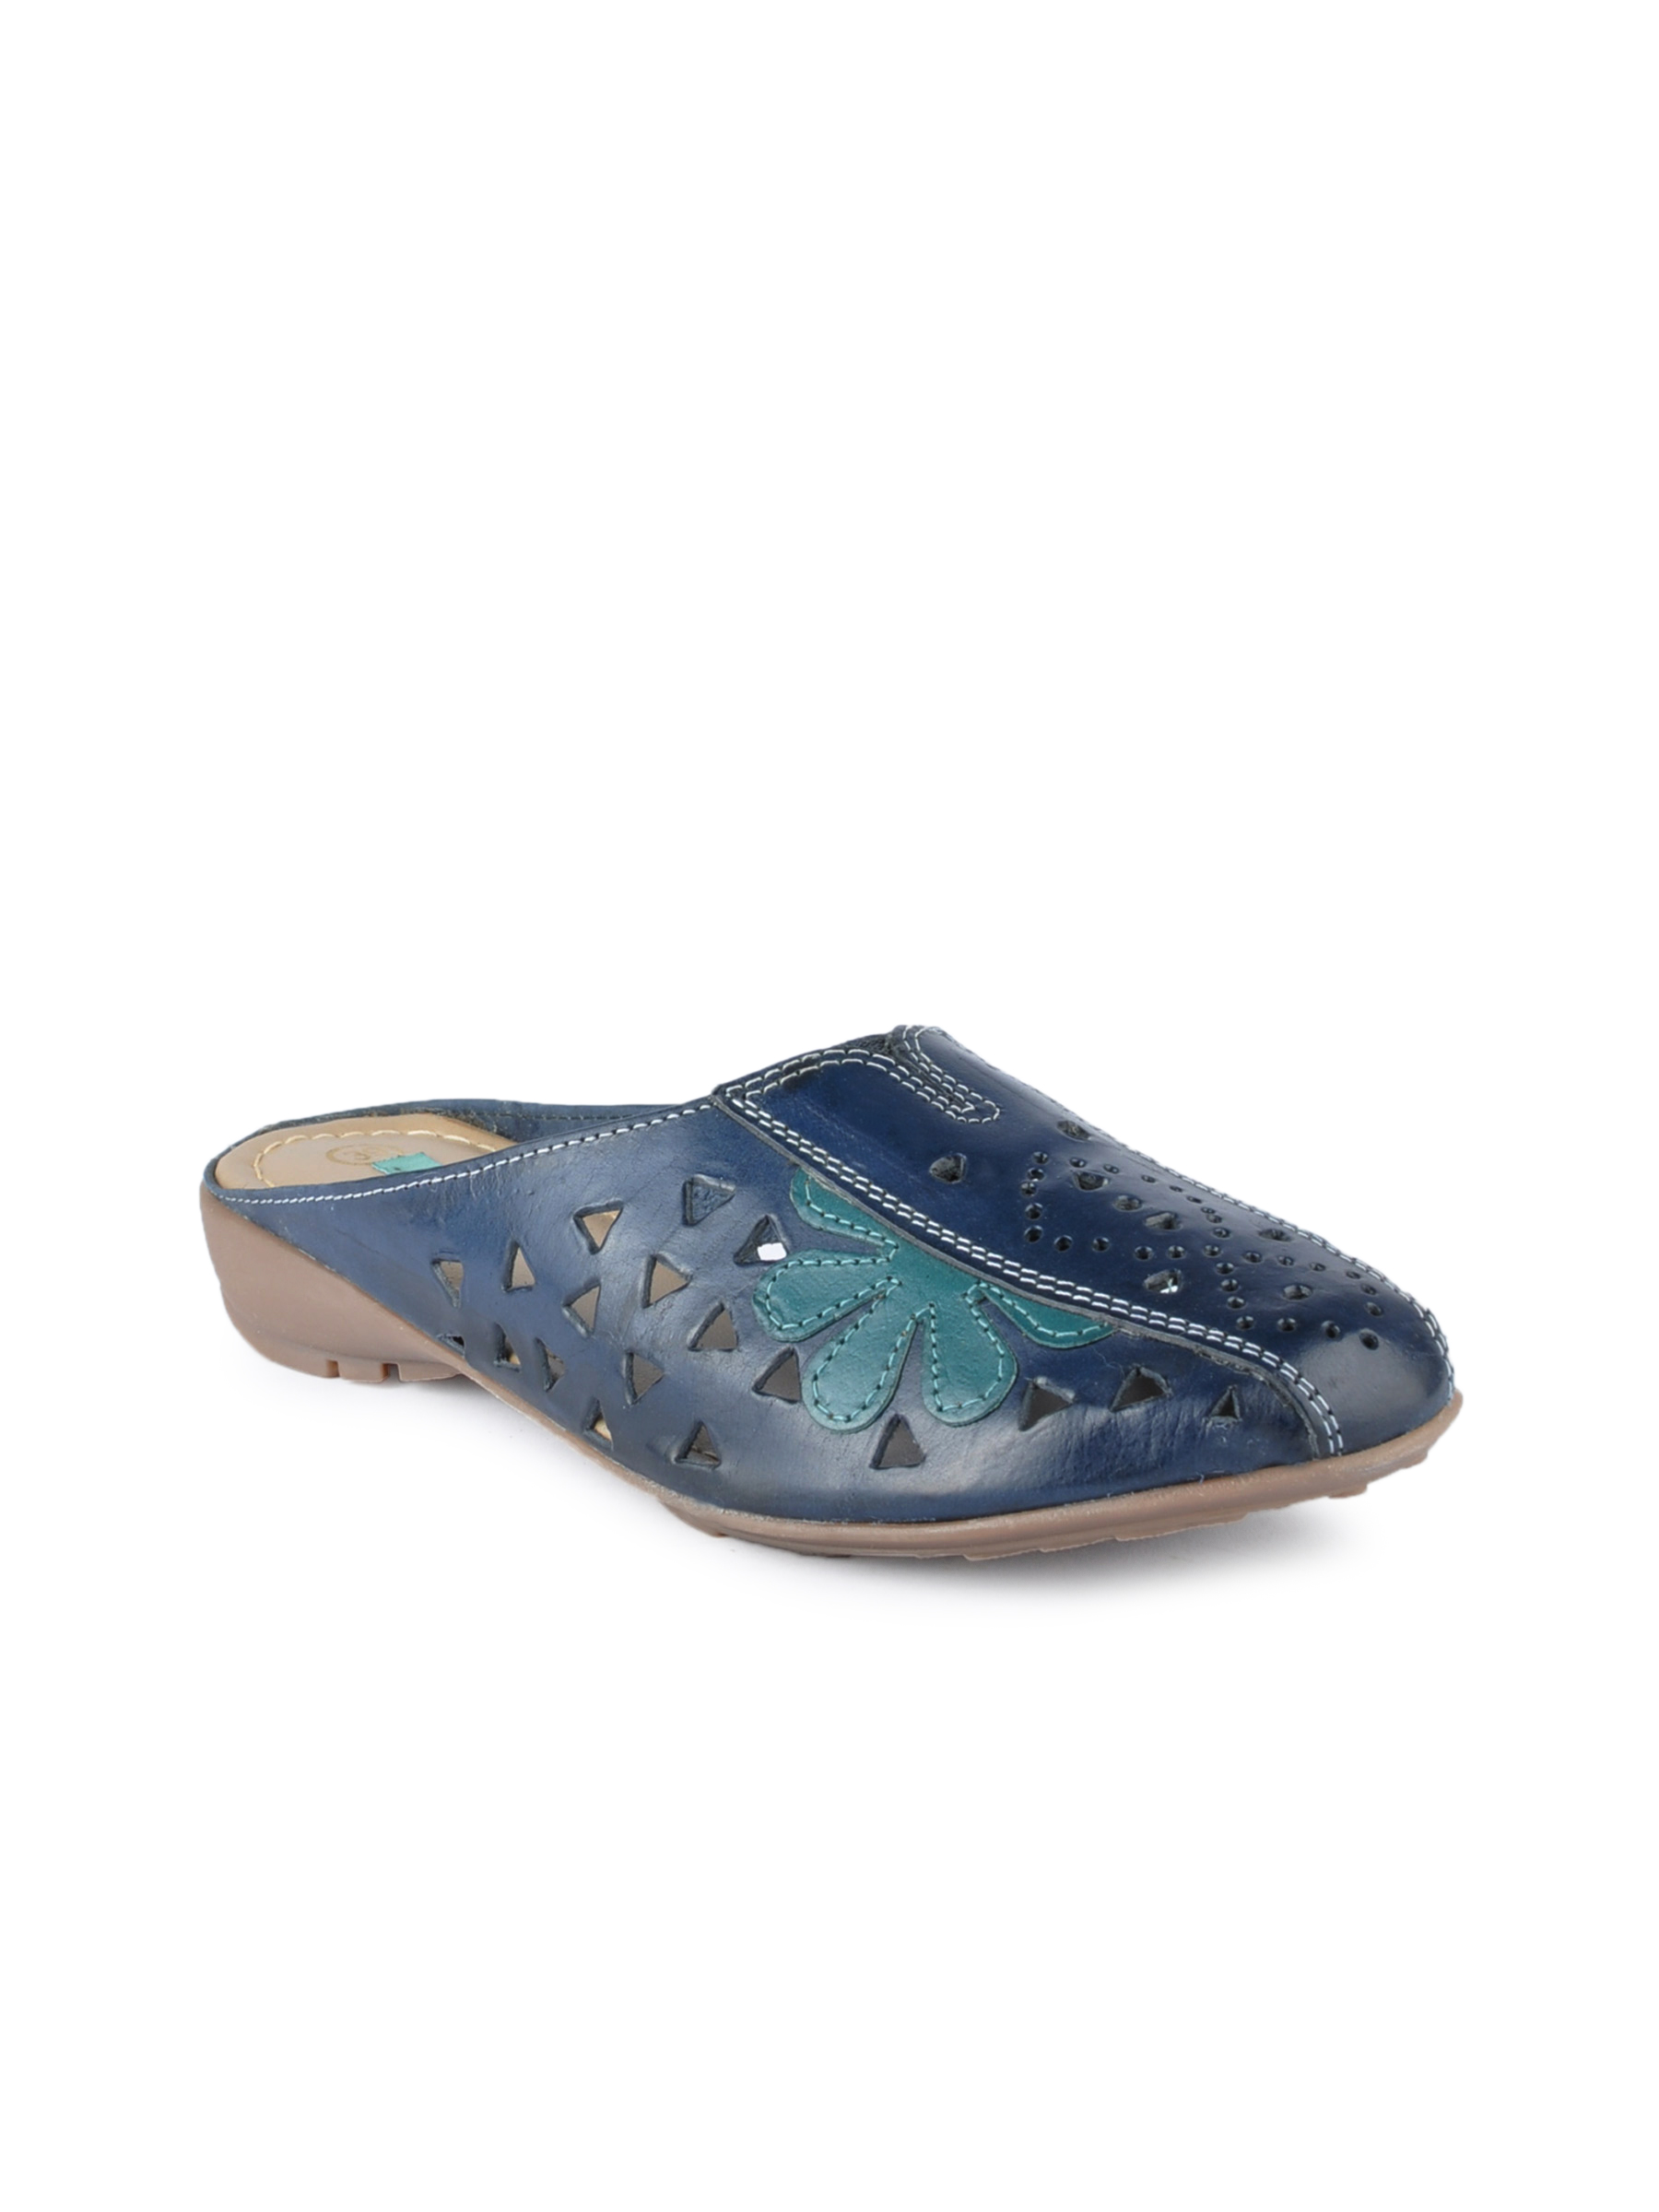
Catwalk Women Casual Blue Flats
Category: Footwear / Shoes / Heels
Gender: Women
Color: Blue
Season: Winter 2015
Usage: Casual